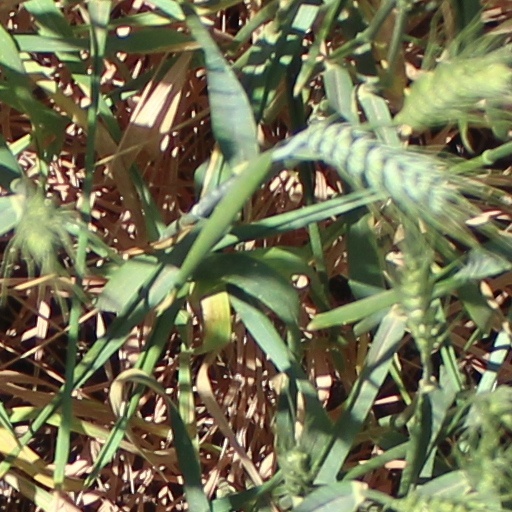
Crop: wheat